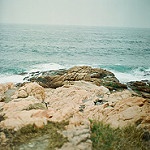
Label: sea